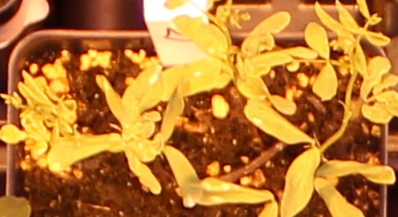
Label: Lentil